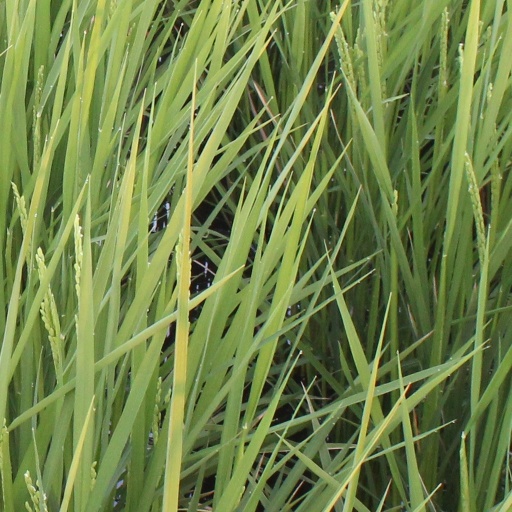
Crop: rice